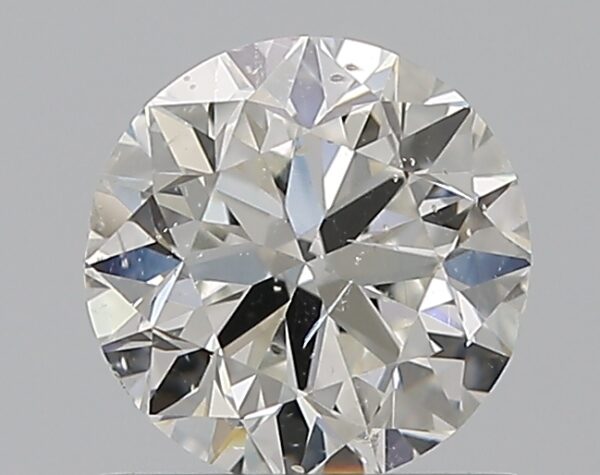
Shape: round
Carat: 0.8
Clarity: SI2
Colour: H
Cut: VG
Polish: EX
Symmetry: VG
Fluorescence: M
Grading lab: GIA
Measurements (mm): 5.72 x 5.8 x 3.7